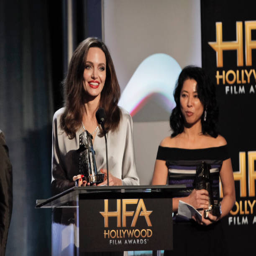
actor and author attend awards .